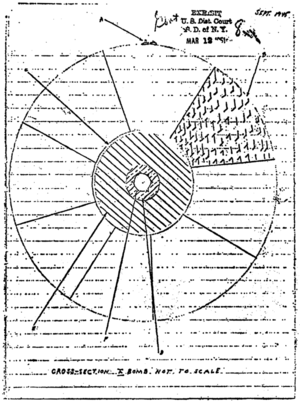
L’espionnage nucléaire est le don intentionnel et sans autorisation de secrets d'État concernant les armes nucléaires à d'autres pays. Au cours de l'histoire des armes nucléaires, il y eut de nombreux cas d'espionnage nucléaire établi, et aussi de nombreux cas de soupçons ou d’allégations d'espionnage. Du fait que les armes nucléaires sont généralement considérées comme le plus important des secrets d’État, toutes les nations disposant d’armes nucléaires ont des restrictions strictes contre la diffusion d'informations relatives à la conception d'armes nucléaires, les stocks, leurs vecteurs et leur déploiement. Les États sont également limités dans leur éventuelle volonté d’ouverture au public d’informations sur les armes par des accords de non-prolifération.
David Greenglass était un agent des services soviétiques impliqué dans l'affaire Rosenberg.